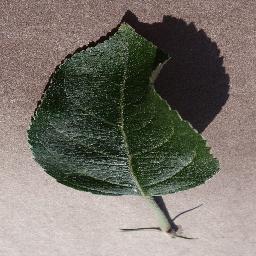
Label: Apple___healthy